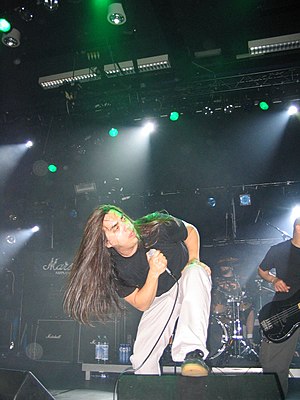
Fates Warning
Forsanger Ray Alder på Headway-festivallen i 2005
Fates Warning er et amerikansk progressivt metalband, som blev dannet i 1983 af John Arch, Jim Matheos, Victor Arduini, Joe DiBiase, og Steve Zimmerman i USA. Ofte betegnes bandet som en af de grupper, der har været med til at definere den progressive metalgenre sammen med blandt andet vennerne i Dream Theater. Guitaristen Jim Matheos er bandets primære komponist og sangskriver, og har skrevet langt størstedelen af bandets sange.